Paschen (crater)

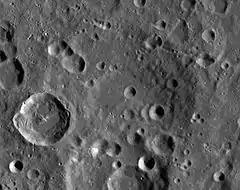
LRO WAC image

Paschen is a lunar impact crater on the far side of the Moon. The relatively large satellite crater Paschen M partly overlies the southern rim of Paschen, and they nearly form a merged pair with only a section of irregular terrain along their common border. The smaller but well-formed crater Paschen S lies across the southwestern rim of Paschen. As a result, most of the southern rim of Paschen is now gone.